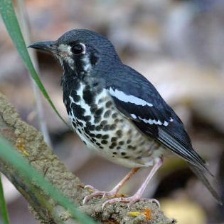
Species: ASHY THRUSHBIRD
Scientific name: GEOKICHLA CINEREA